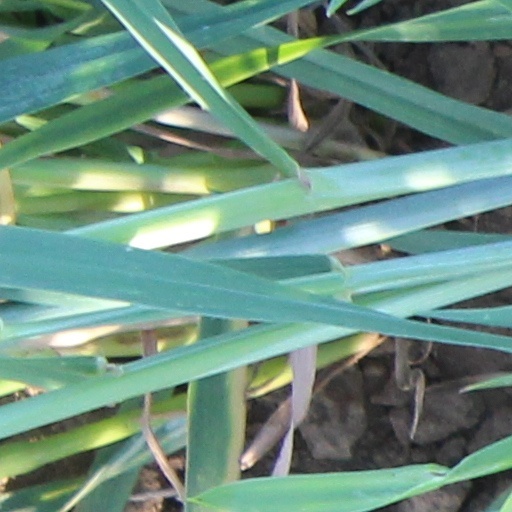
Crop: wheat